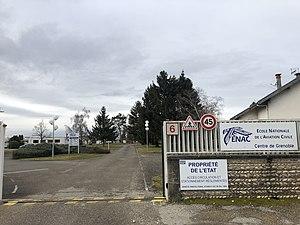
Grenoble est une commune du sud-est de la France, située dans la région Auvergne-Rhône-Alpes, chef-lieu du département de l'Isère, ancienne capitale du Dauphiné.
L'aéroport de Grenoble Alpes Isère, anciennement appelé Grenoble-Isère et Grenoble-Saint-Geoirs, est un aéroport desservant la métropole de Grenoble et le département de l'Isère dont les stations de sports d'hiver à forte notoriété comme l'Alpe d'Huez, Les Deux Alpes ou encore Villard-de-Lans. Située à 40 km au nord-ouest de Grenoble, la plateforme aéroportuaire est installée sur la commune de Saint-Étienne-de-Saint-Geoirs.